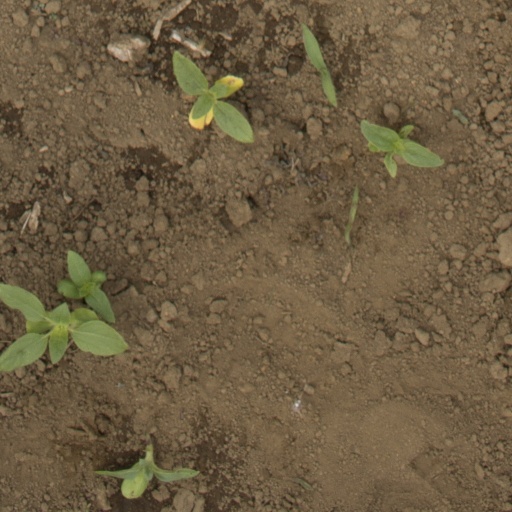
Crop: Jerusalem artichoke